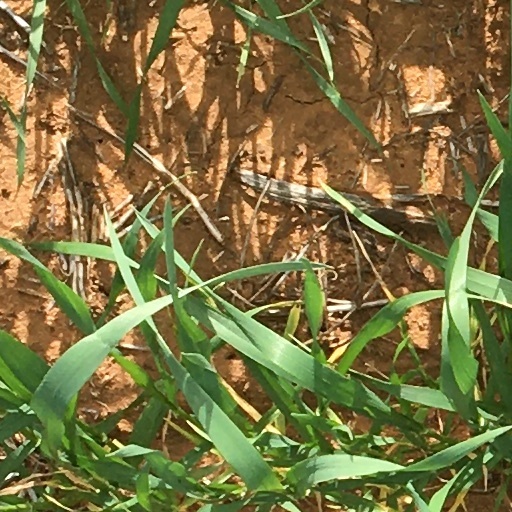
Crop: wheat